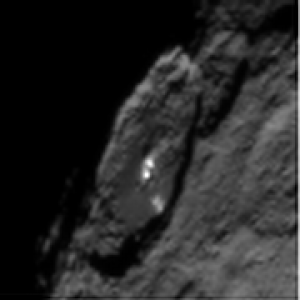
Des taches claires sur Cérès ont été observées en 2003 par le télescope Hubble, puis, en janvier 2015 par la sonde spatiale Dawn. Elles sont présentes à plusieurs endroits où l'albédo est de 0,04, soit 4 fois plus intense que ce qui est mesuré sur le reste de l'astre. Les plus remarquables, formées il y a probablement moins de deux millions d'années, se trouvent dans le cratère Occator d'environ 80 km de diamètre. Les images les plus récentes prises à 13 600 km de distance montrent que la tache principale est en réalité formée de plusieurs taches de tailles différentes.